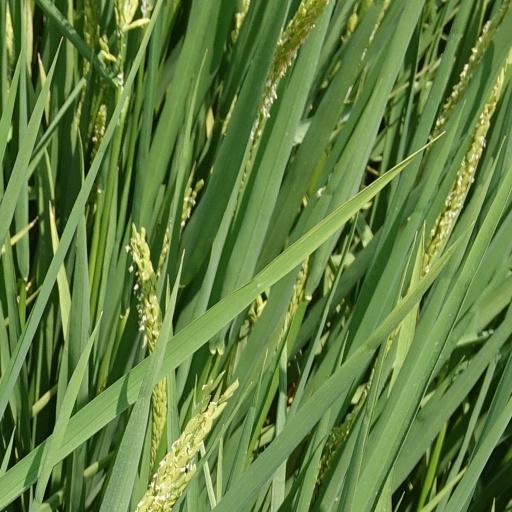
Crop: rice